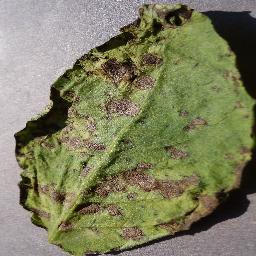
Label: Potato___Early_blight